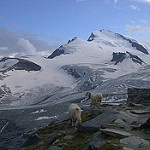
Scene: Outdoor